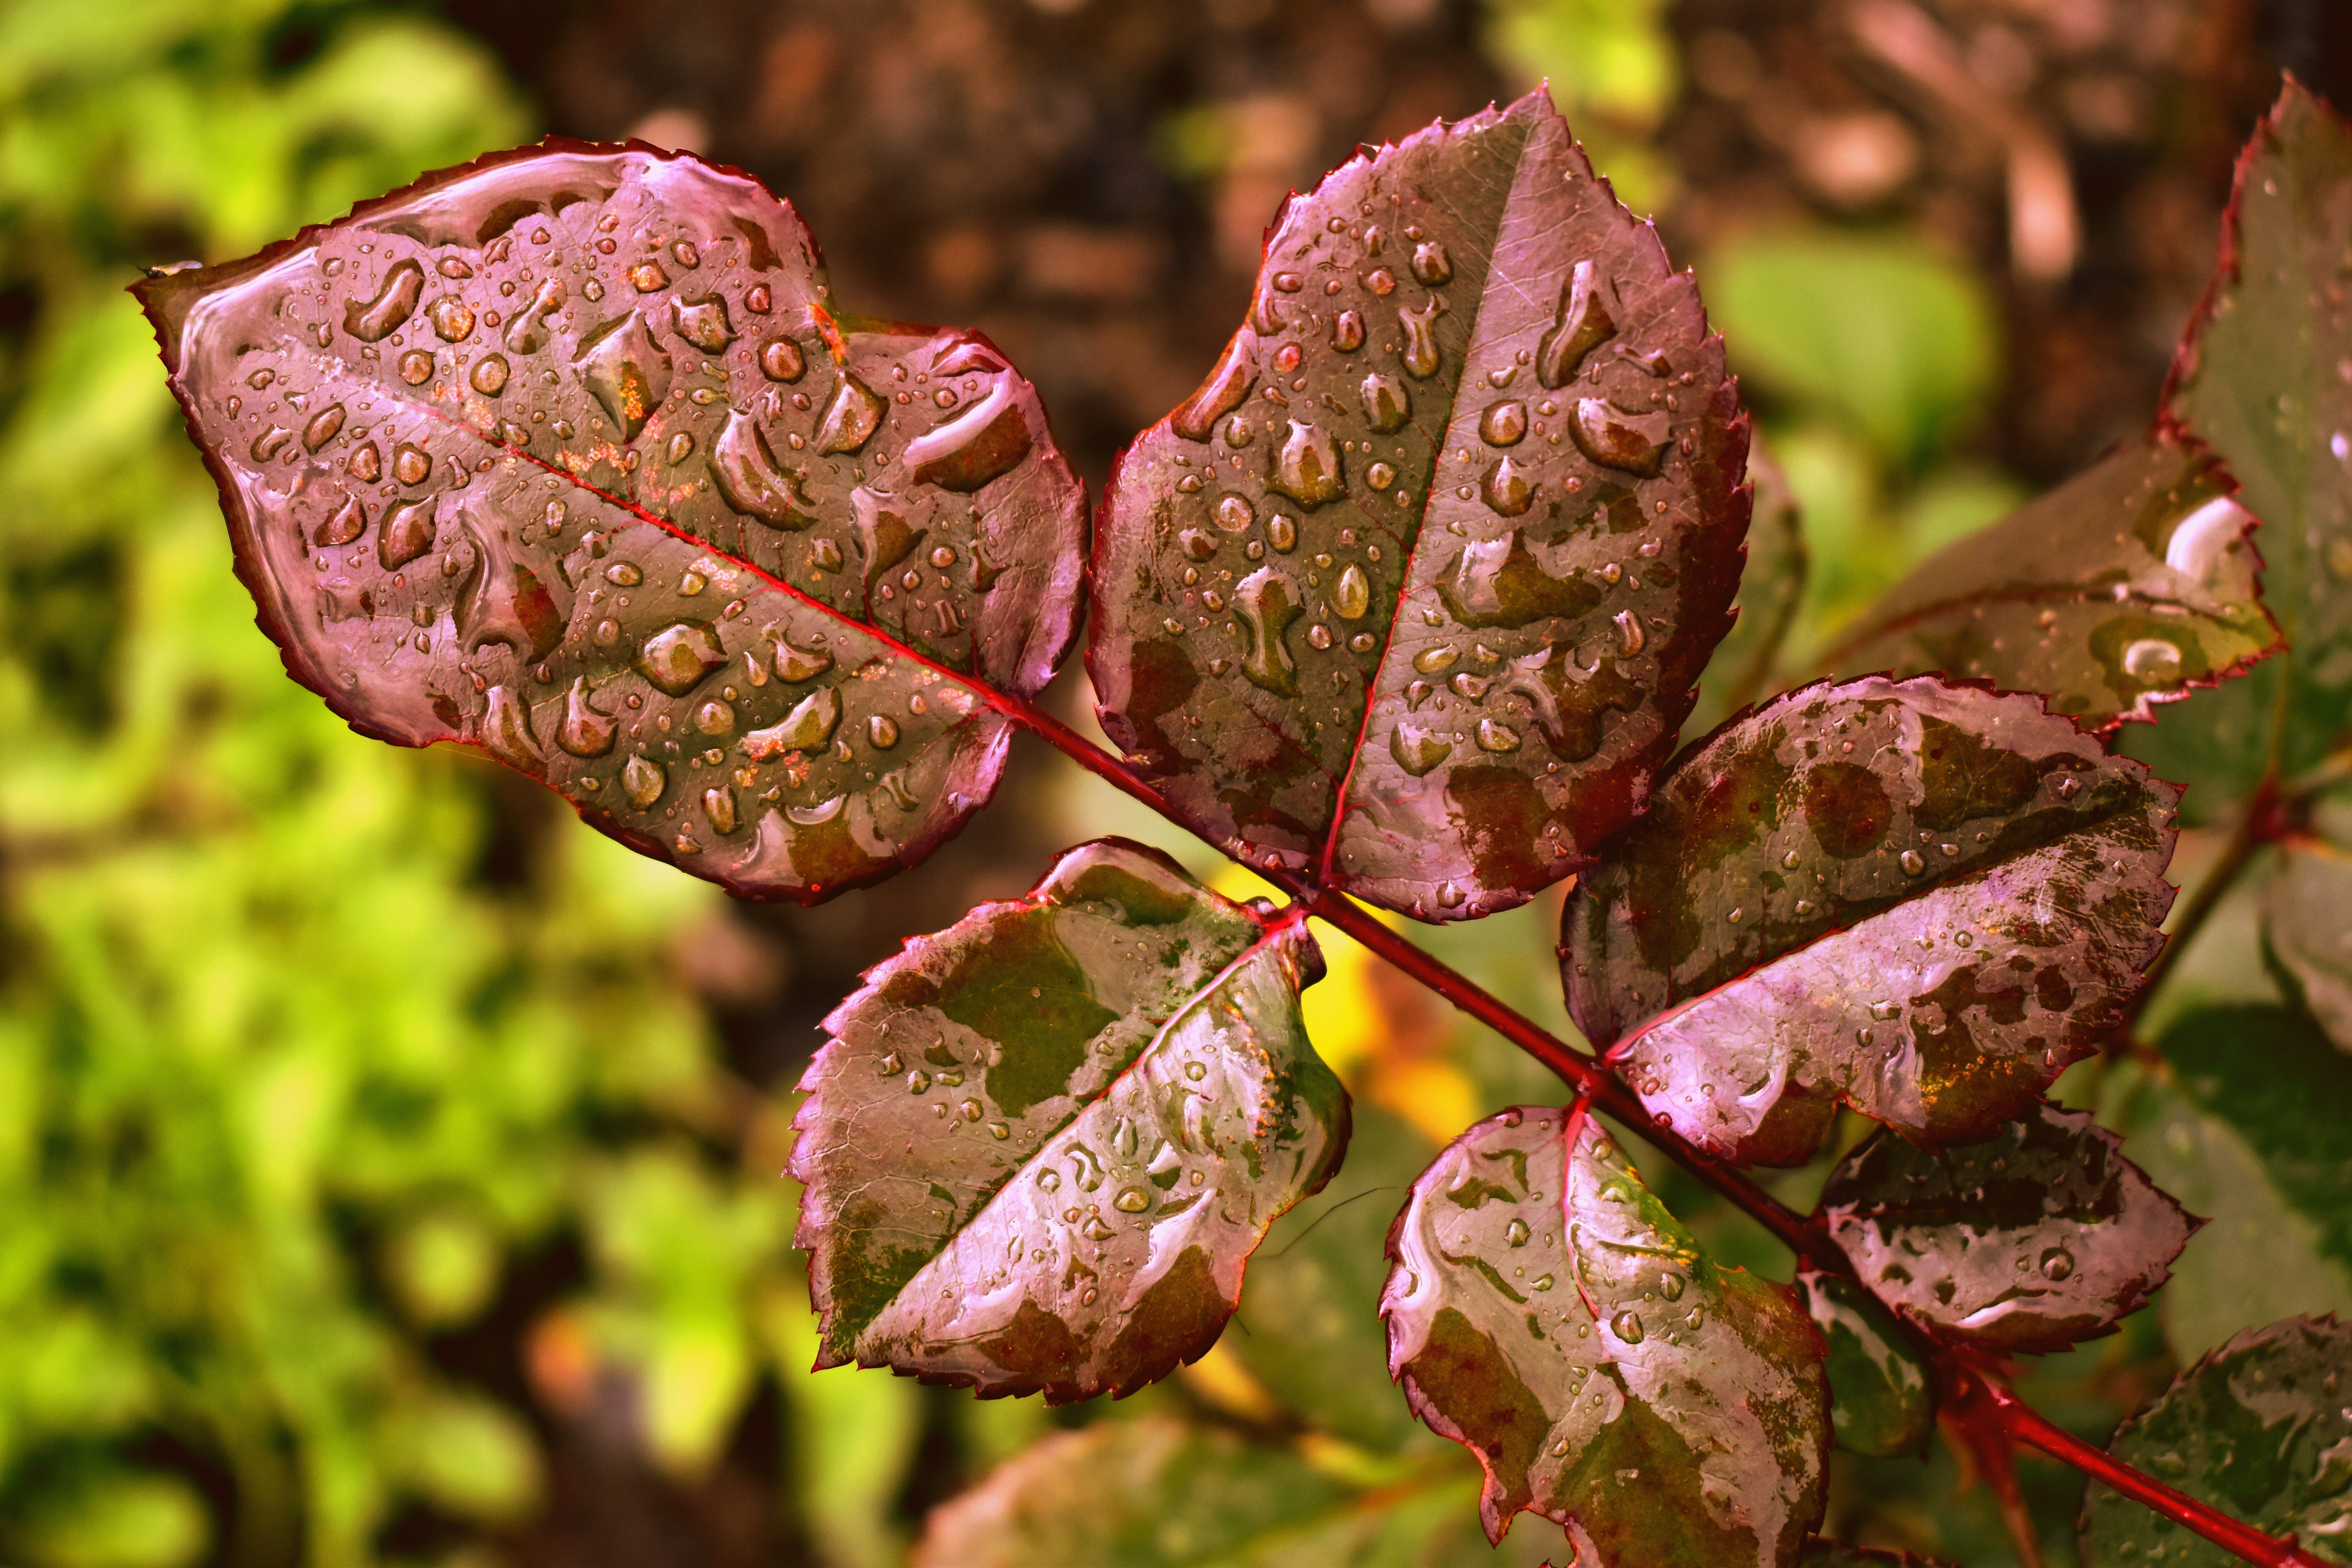
natural, water, plant, fluid, terrestrial plant, moisture, petal, deciduous, groundcover, liquid, twig, flowering plant, dew, grass, plant pathology, drop, close up, natural landscape, annual plant, magenta, flower, soil, precipitation, plant stem, art, perennial plant